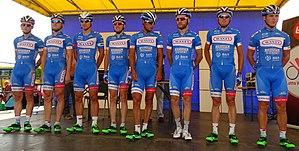
Reportage réalisé le mercredi 22 juillet à l'occasion du départ du Grand Prix Pino Cerami 2015 à Saint-Ghislain, Belgique.